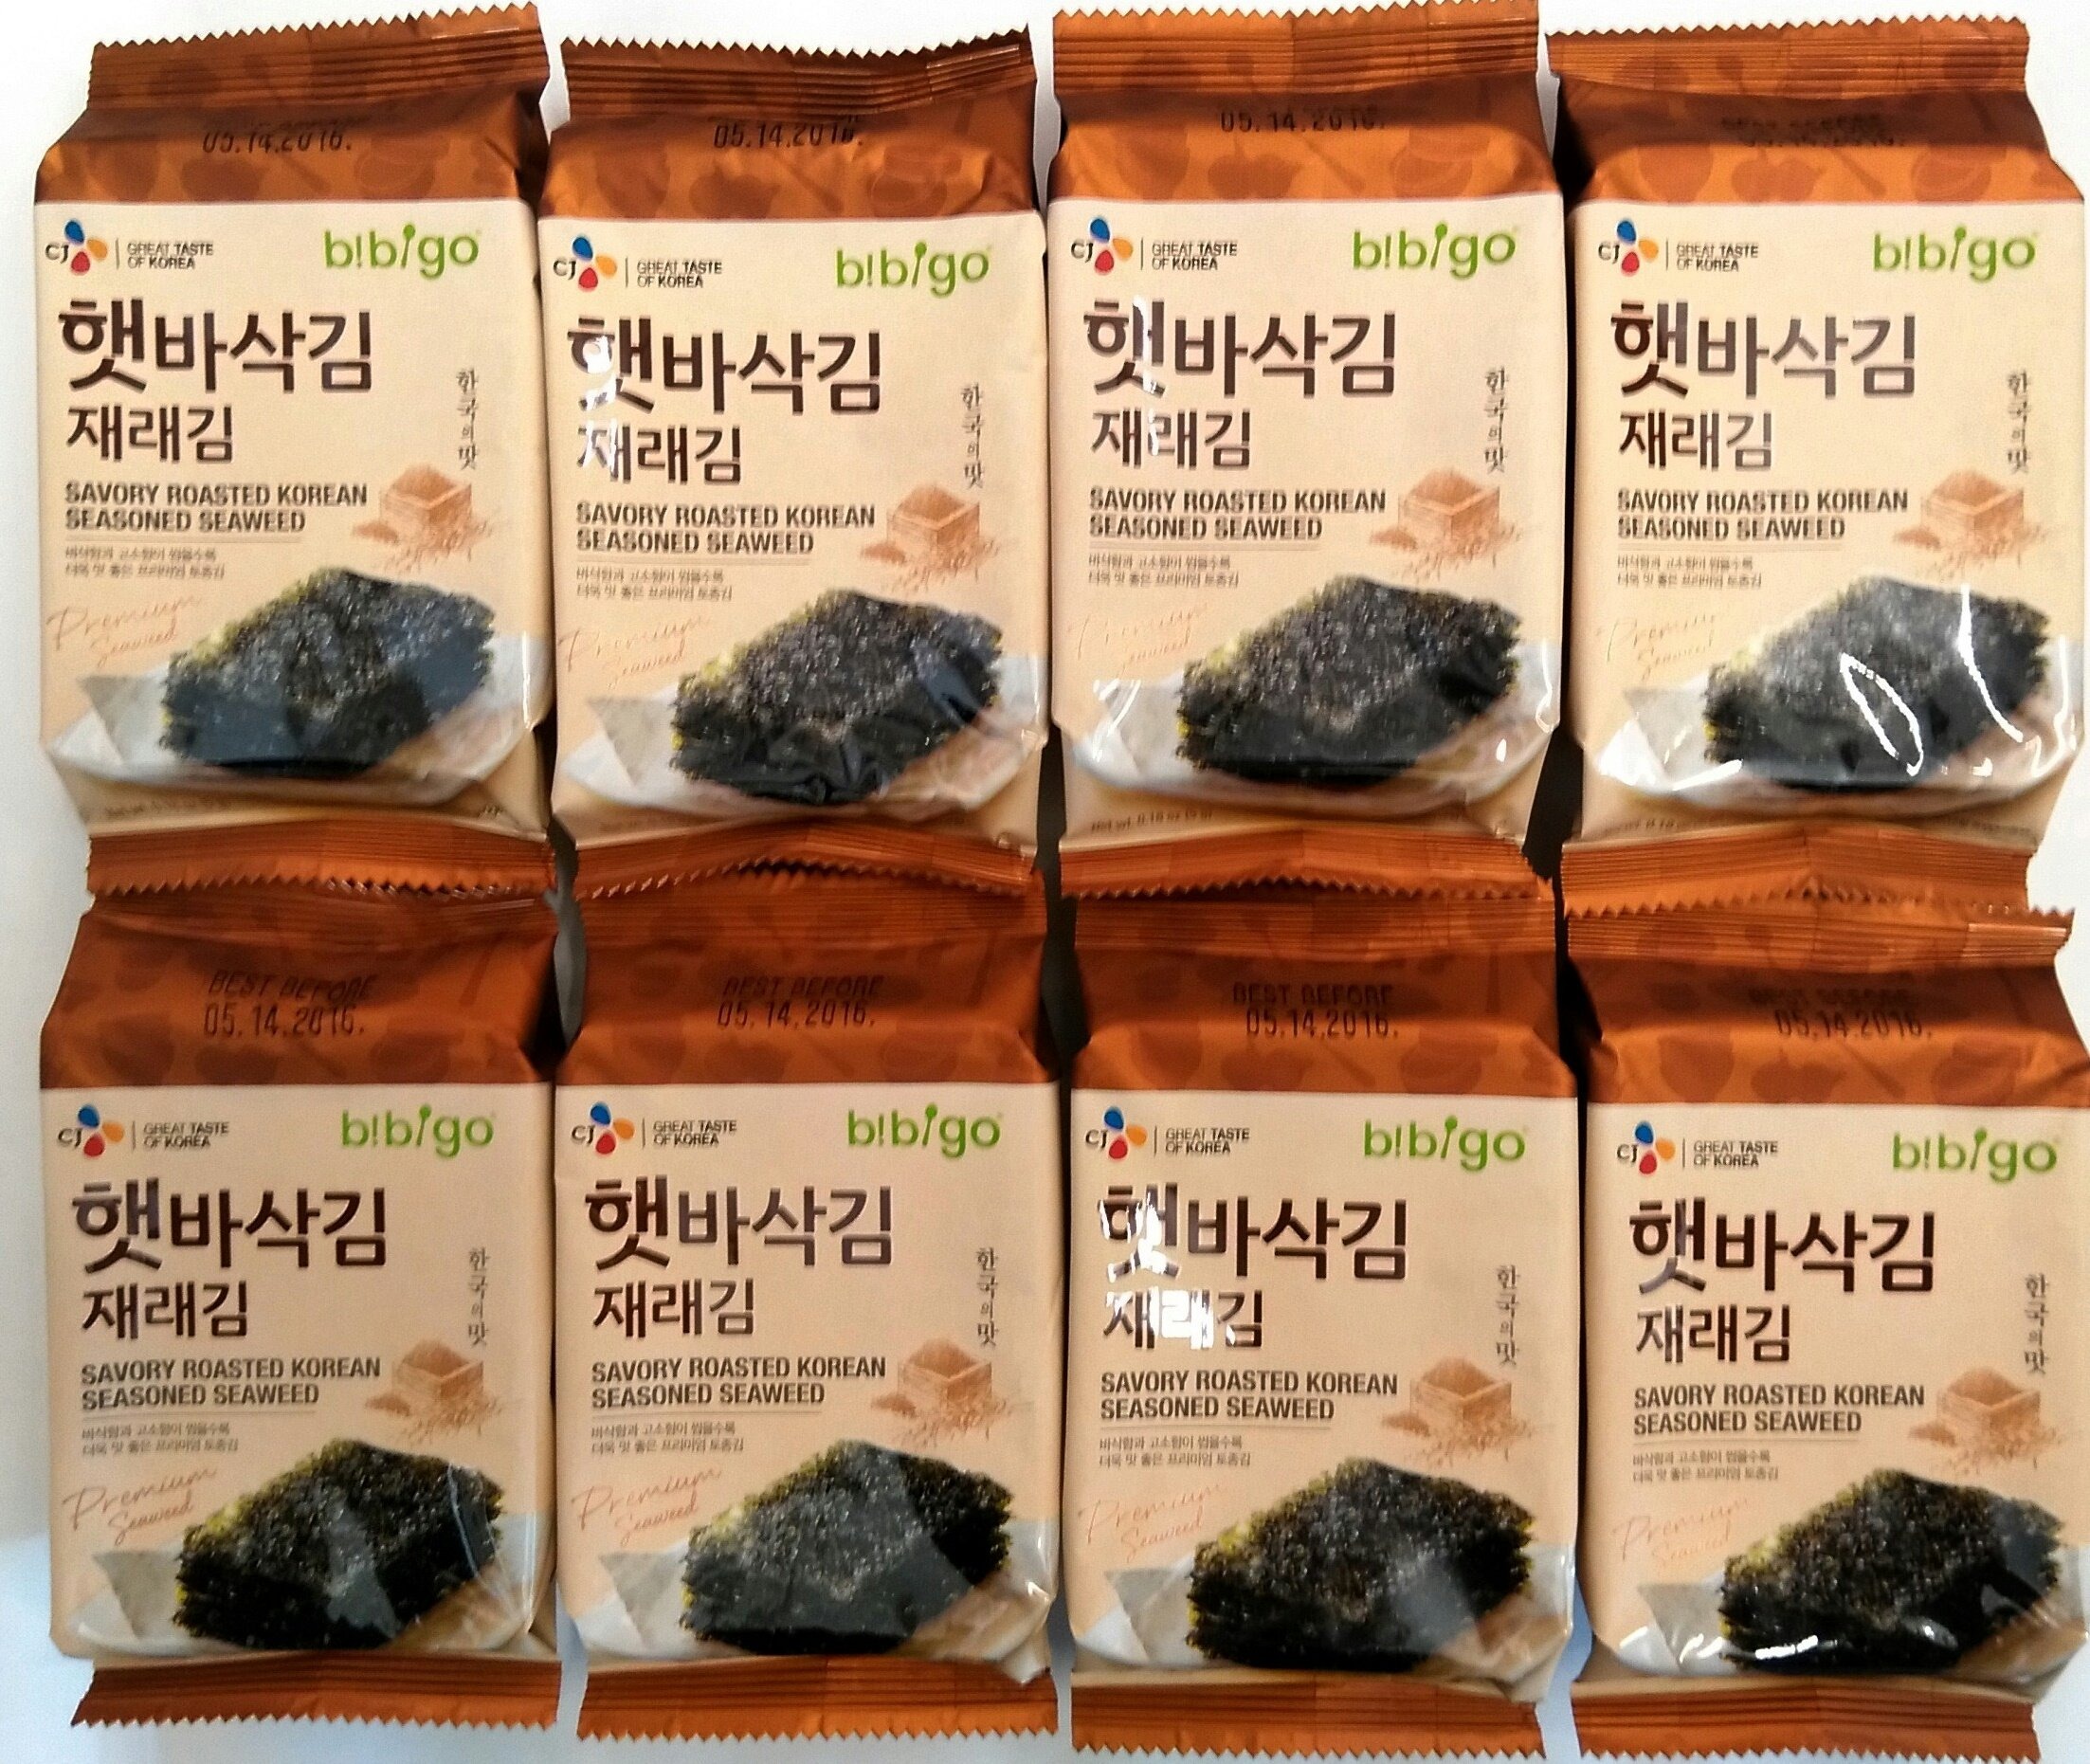
Item Name: CJ Premium Roasted Seaweed Snack 5g -(Pack of 8)
Value: 1.41
Unit: Ounce

Price: 13.99